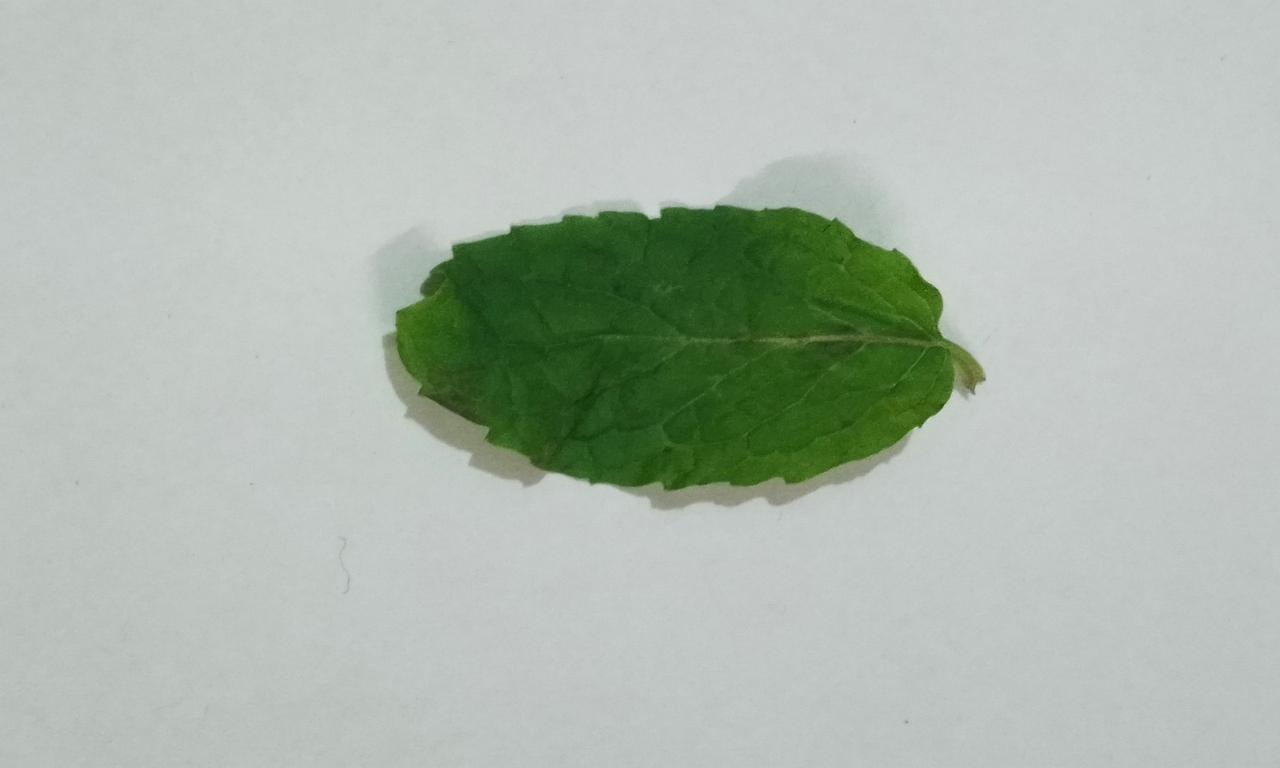
Label: Fresh